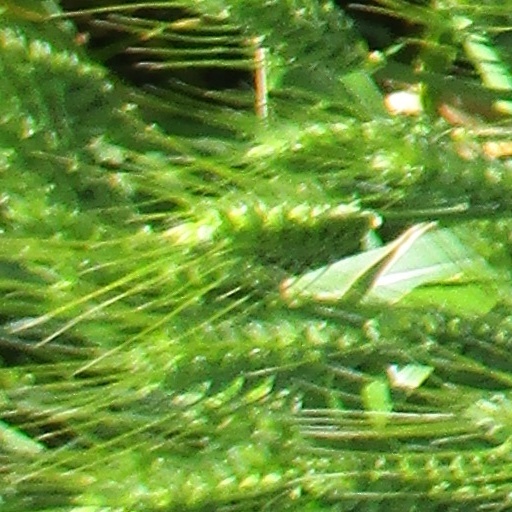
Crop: wheat